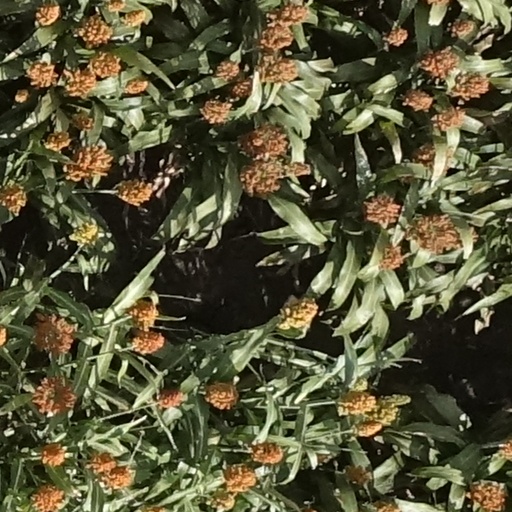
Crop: sorghum